Millwood Commercial Historic District

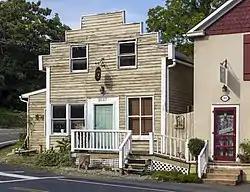
Downtown Millwood, August 2012

Millwood Commercial Historic District is a national historic district located at Millwood, Clarke County, Virginia.